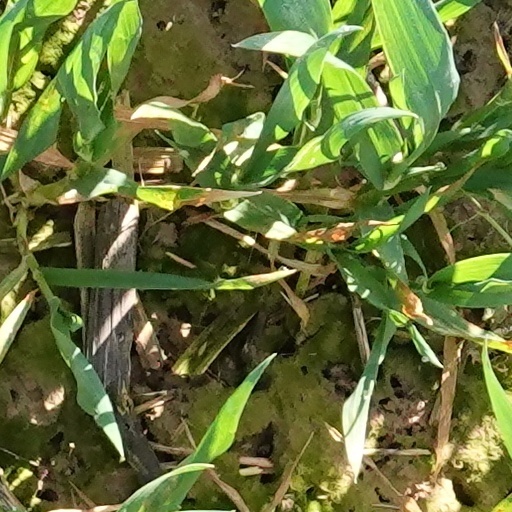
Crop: wheat